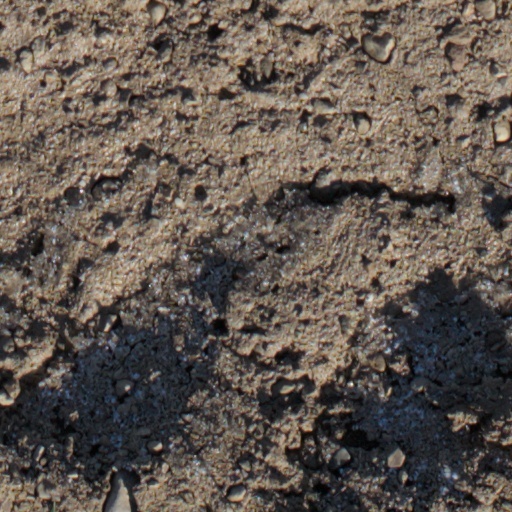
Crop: wheat